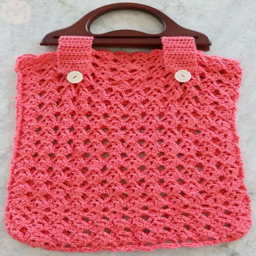
learn how to crochet this crocheted beach bag with easy to follow instructions and a free pattern .